Erik Juel

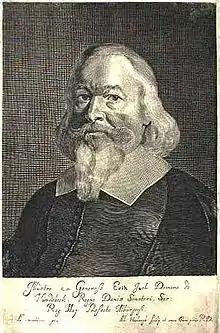
Portrait of Erik Juel

Erik Juel, often referred to as Erik Juel to Hundsbæk and Alsted (1591 – 13 February 1657) was a Danish courtier, seignory and Privy Councillor, the father of Admiral Niels Juel and of the politician and diplomat Jens Juel.